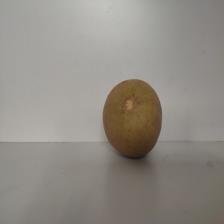
Size: Large